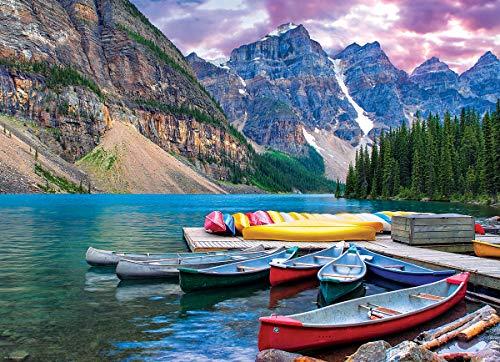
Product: EuroGraphics Canoes on The Lake Jigsaw Puzzle (1000-Piece)
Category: Toys & Games | Puzzles | Jigsaw Puzzles
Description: Great Condition.
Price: $15.07
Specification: ProductDimensions:19.2x26.5x0.1inches|ItemWeight:1.5pounds|ShippingWeight:1.5pounds(Viewshippingratesandpolicies)|DomesticShipping:ItemcanbeshippedwithinU.S.|InternationalShipping:ThisitemcanbeshippedtoselectcountriesoutsideoftheU.S.LearnMore|ASIN:B00LM75OOC|Itemmodelnumber:6000-0693|Manufacturerrecommendedage:9-15years